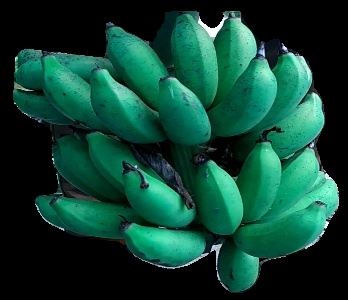
Variety: rasbale
Grade: grade3